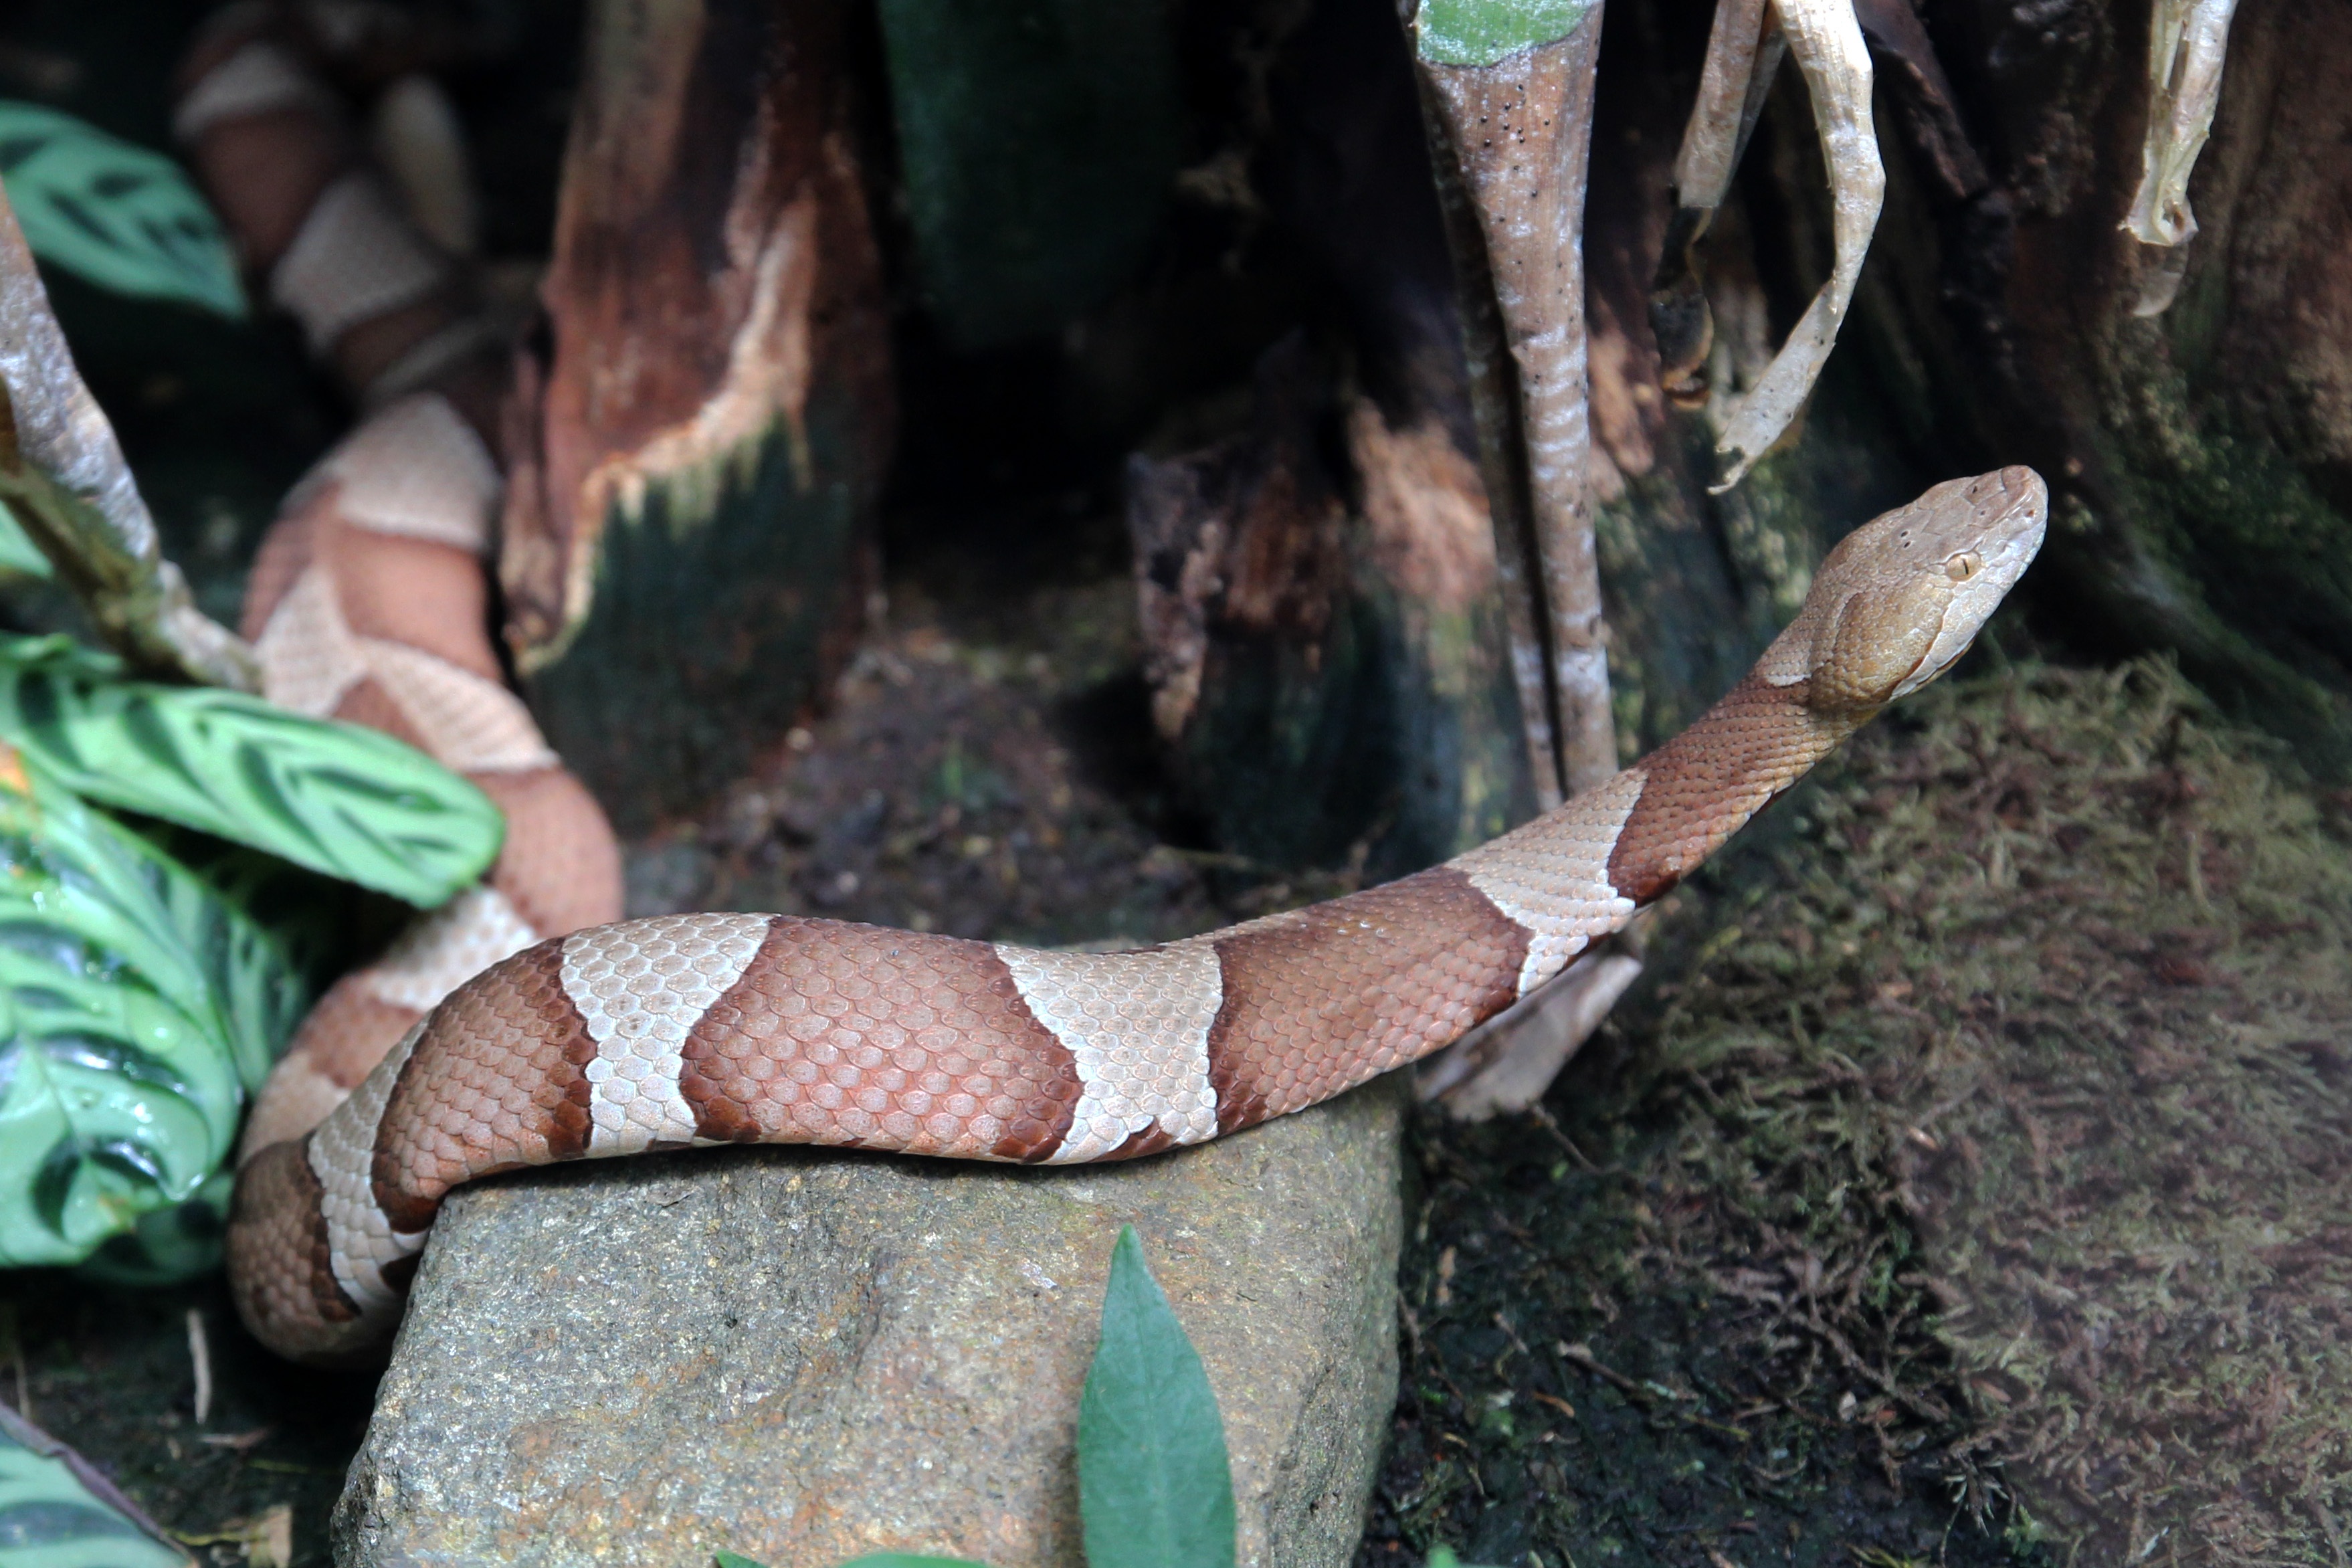
animal, wildlife, jungle, reptile, scale, fauna, snake, python, boa constrictor, scaled reptile, boas